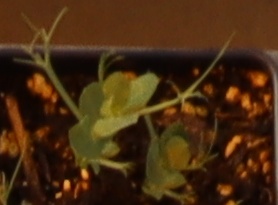
Label: Field Pea